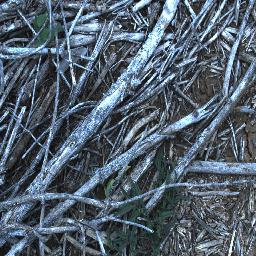
Label: negative